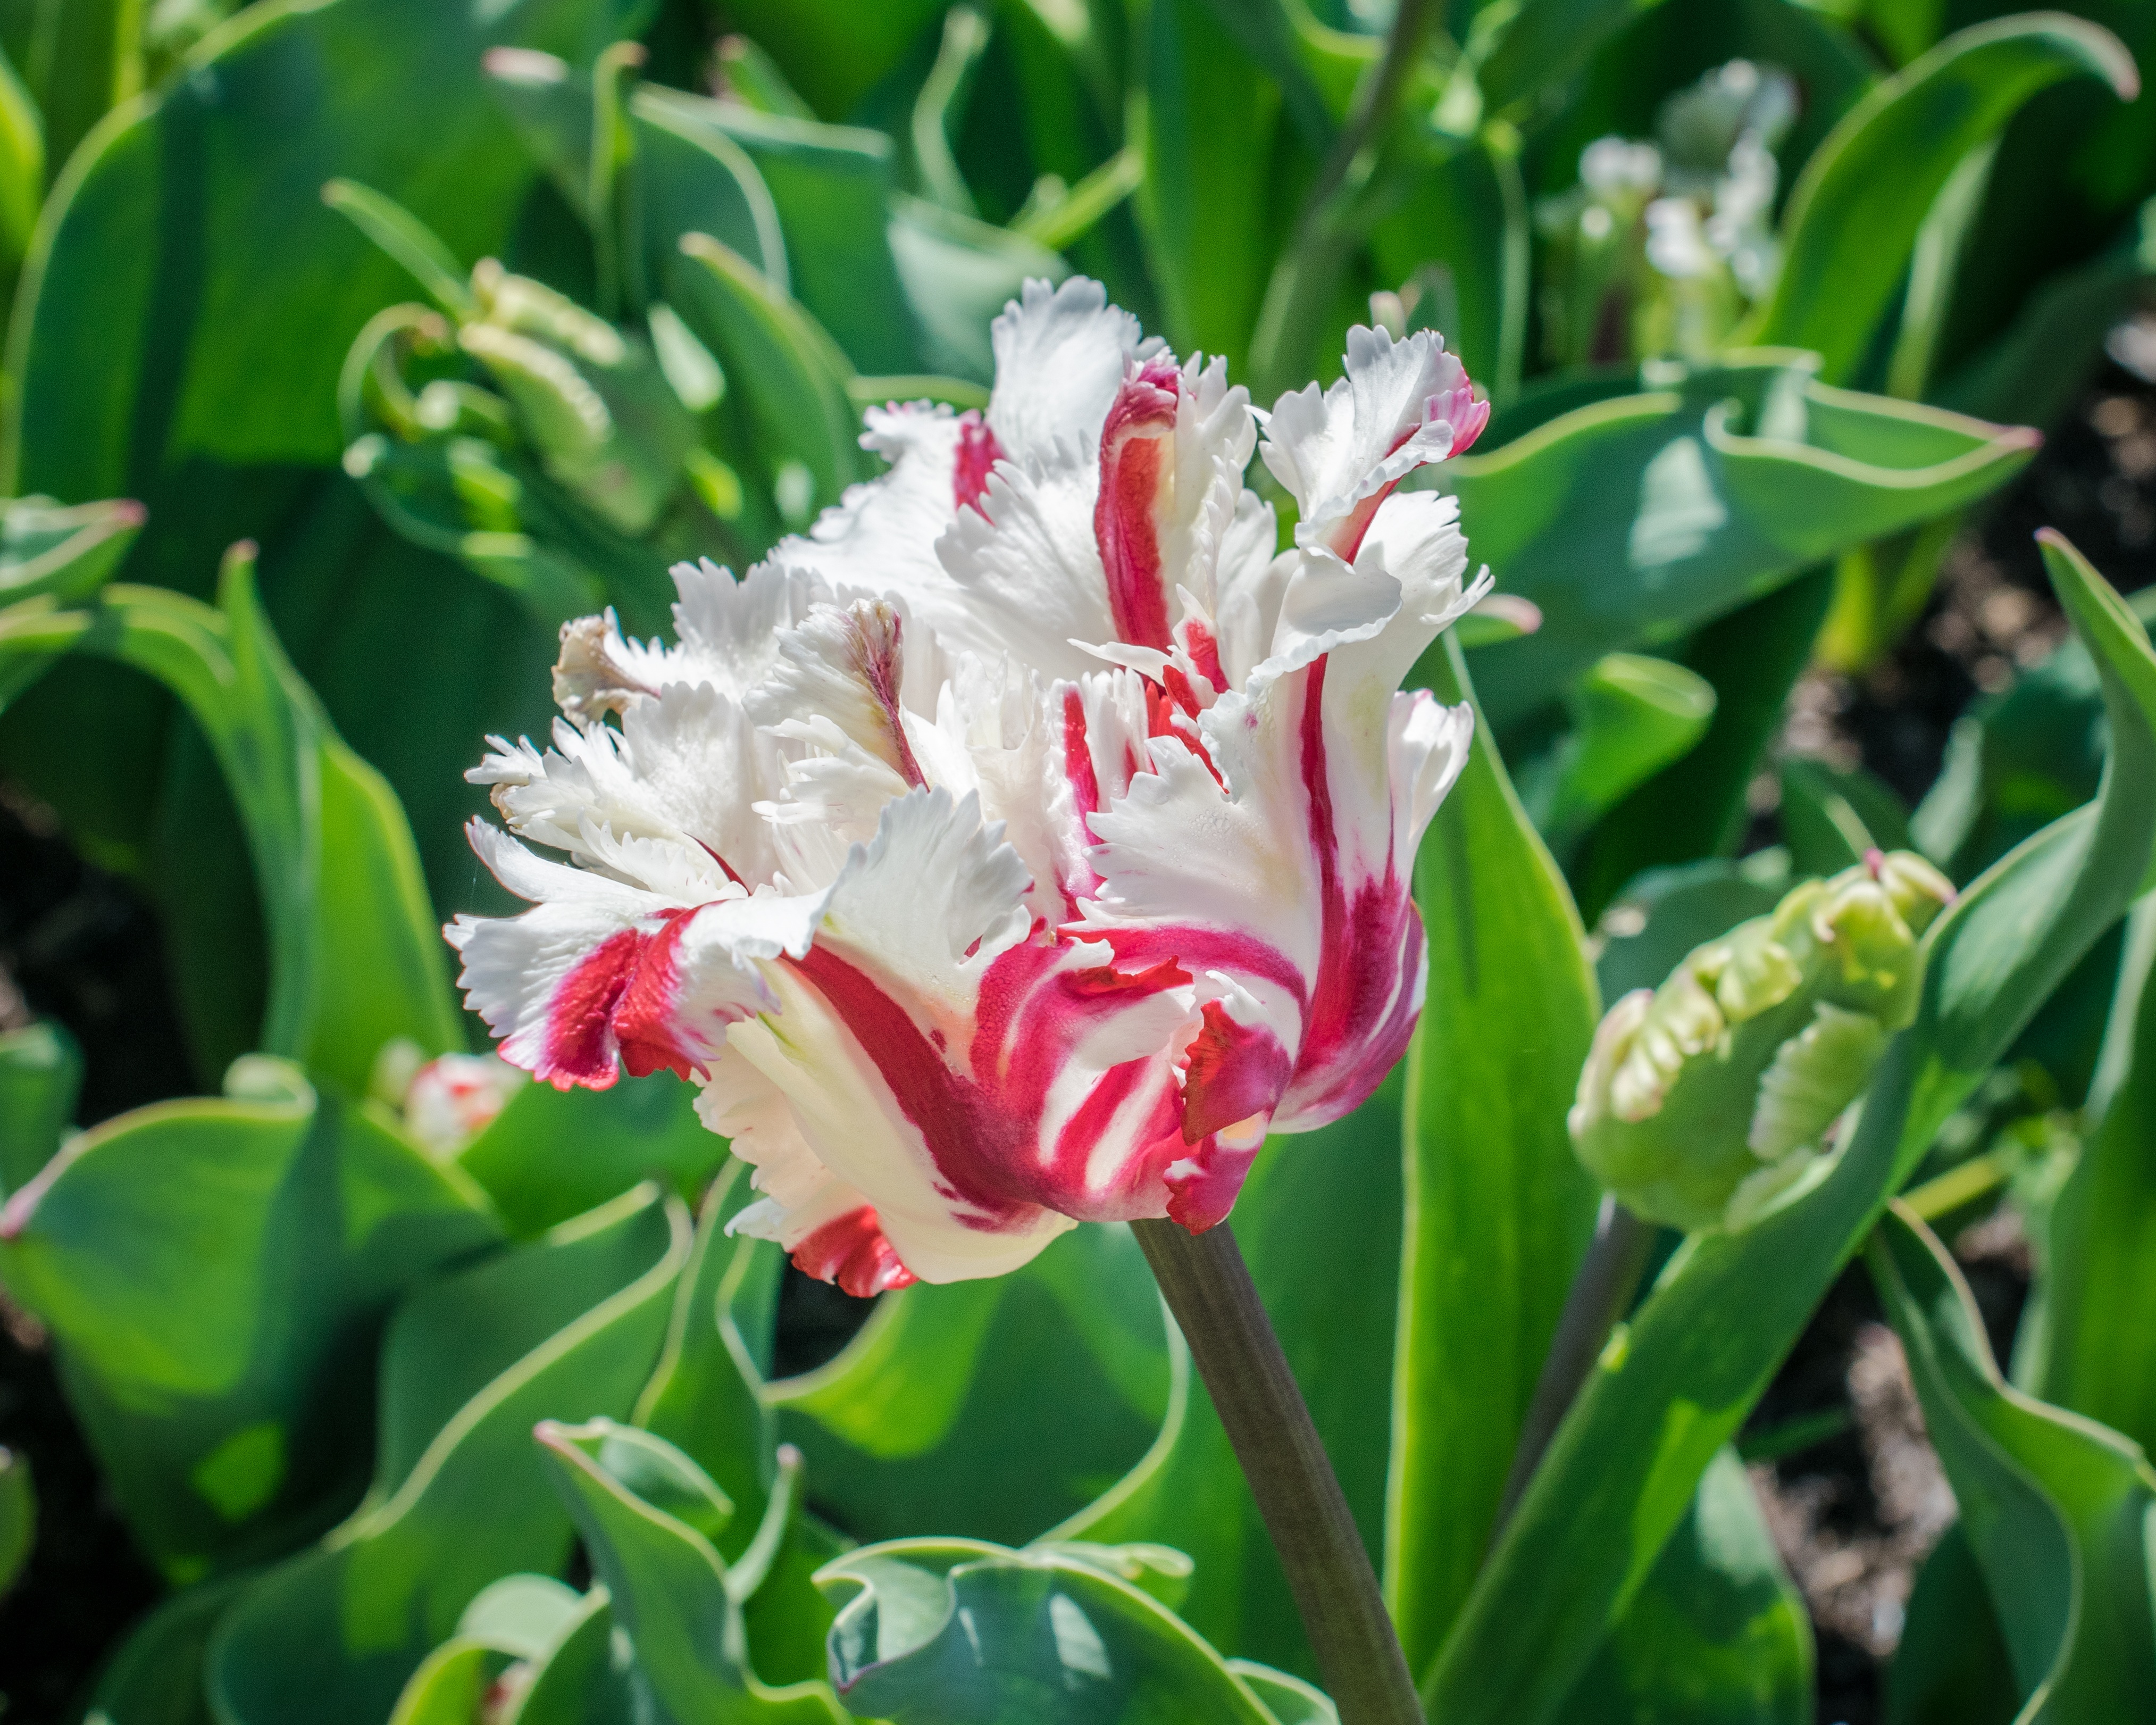
nature, plant, flower, bloom, tulip, spring, botany, colorful, flora, focus, petals, bulbs, special, unique, flowering plant, land plant